Campionato Sammarinese

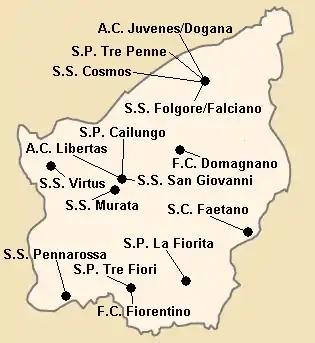
Locations of the Campionato Sammarinese di Calcio teams

The 2019–20 season was abandoned due to the COVID-19 pandemic. Tre Fiori, with the highest points obtained before the suspension, was crowned champions and qualified for the UEFA Champions League.